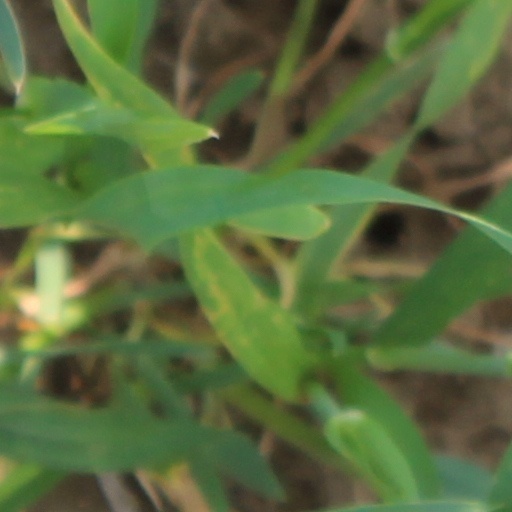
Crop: wheat